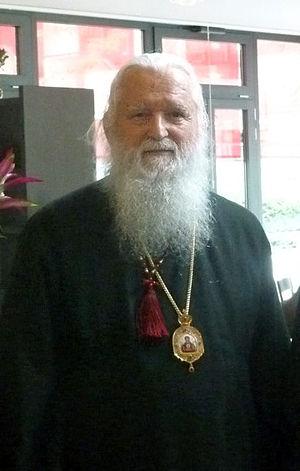
Évêque Michel (Donskoff)